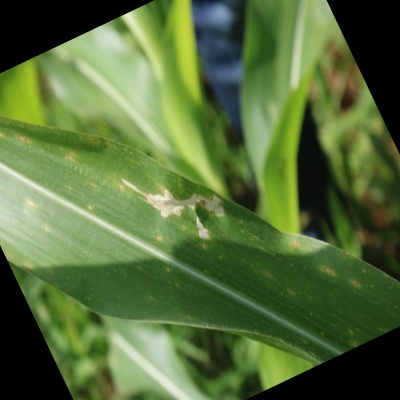
Label: Corn_(Maize)___Leaf_Spot